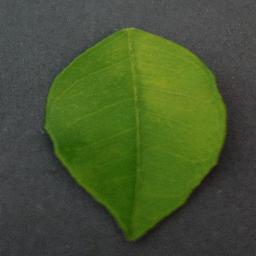
Label: Orange___Haunglongbing_(Citrus_greening)